Cry of the Banshee

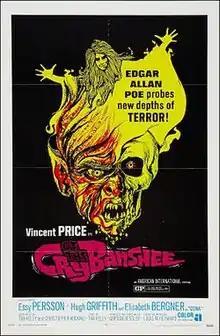
Theatrical release poster.

Cry of the Banshee is a 1970 horror film directed by Gordon Hessler and starring Vincent Price. It was released by American International Pictures. It was written by Tim Kelly and Christopher Wicking. Despite the tagline reading "EDGAR ALLAN POE probes new depths of TERROR!" the film is completely unrelated to Poe's work, apart from quoting five lines of his 1849 poem " The Bells" before the opening credits.